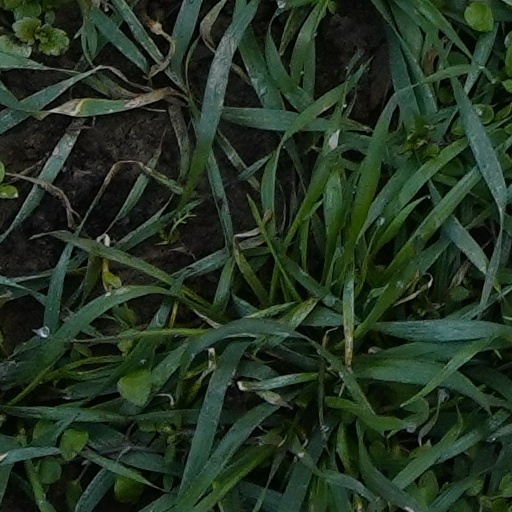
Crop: wheat